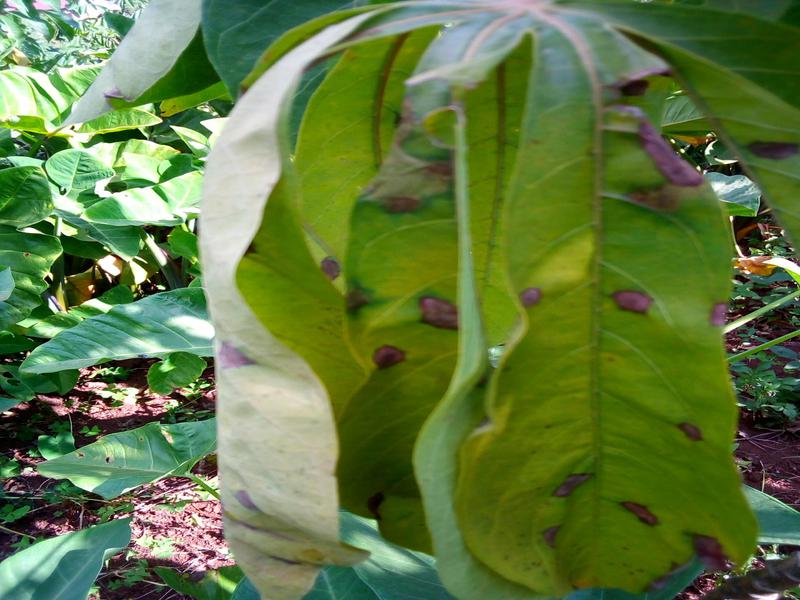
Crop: cassava
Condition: bacterial_blight